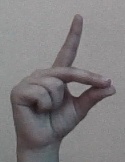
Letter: ta